Kilkenny

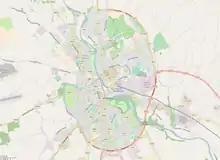
Map of Kilkenny

The Hiberno-Norman presence in Kilkenny was deeply shaken by the Black Death, which arrived in 1348. The Statutes of Kilkenny passed at Kilkenny in 1367, aimed to curb the decline of the Hiberno-Norman Lordship of Ireland. In 1609, King James I of England granted Kilkenny a Royal Charter giving it the status of a city. Following the Rebellion of 1641, the Irish Catholic Confederation, also known as the "Confederation of Kilkenny", was based in Kilkenny and lasted until the Cromwellian conquest of Ireland in 1649. James II of England spent most of the winter months from November 1689 until January 1690 at Kilkenny, residing in the castle.